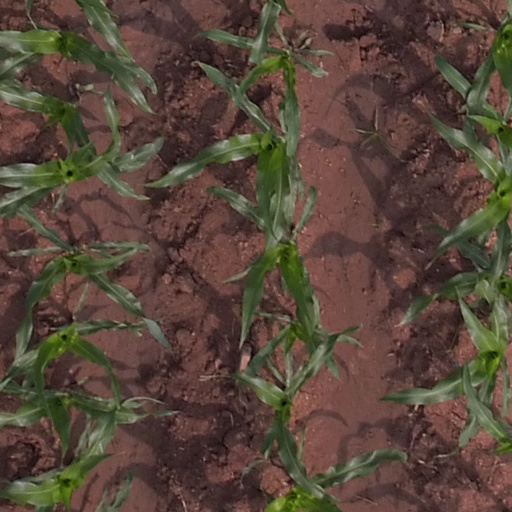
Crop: maize; corn